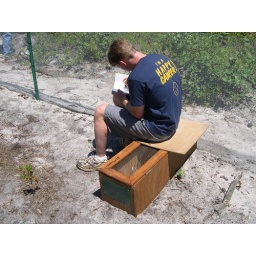
Jim & Northern pine snake in the box